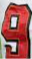
Number: 9